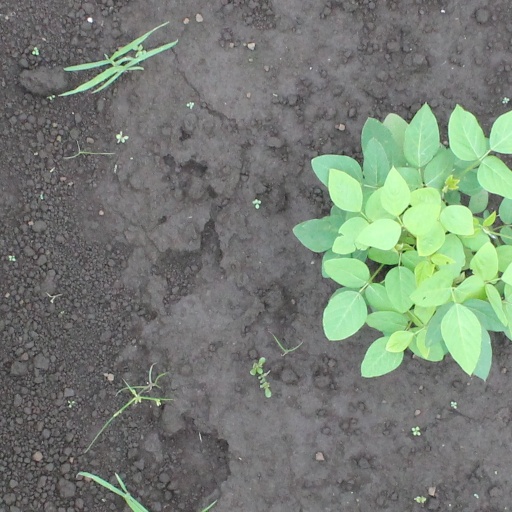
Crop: soybean